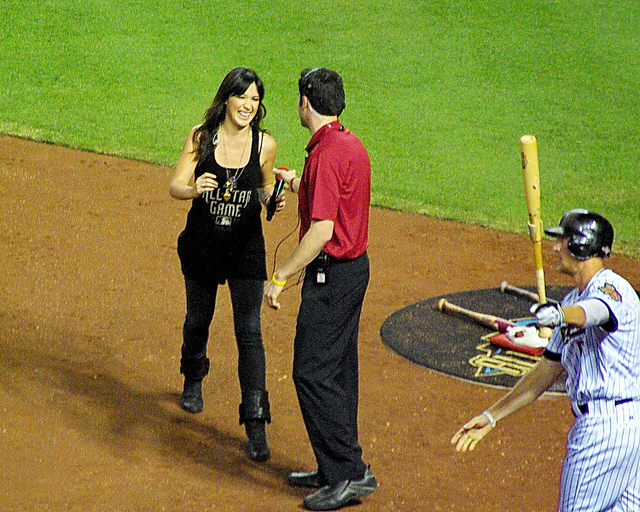
user: Given an image and a question. Answer the question in a short answer. Question: What song did the woman most likely sing before this game? Short Answer:
assistant: national anthem